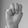
ASL letter: M